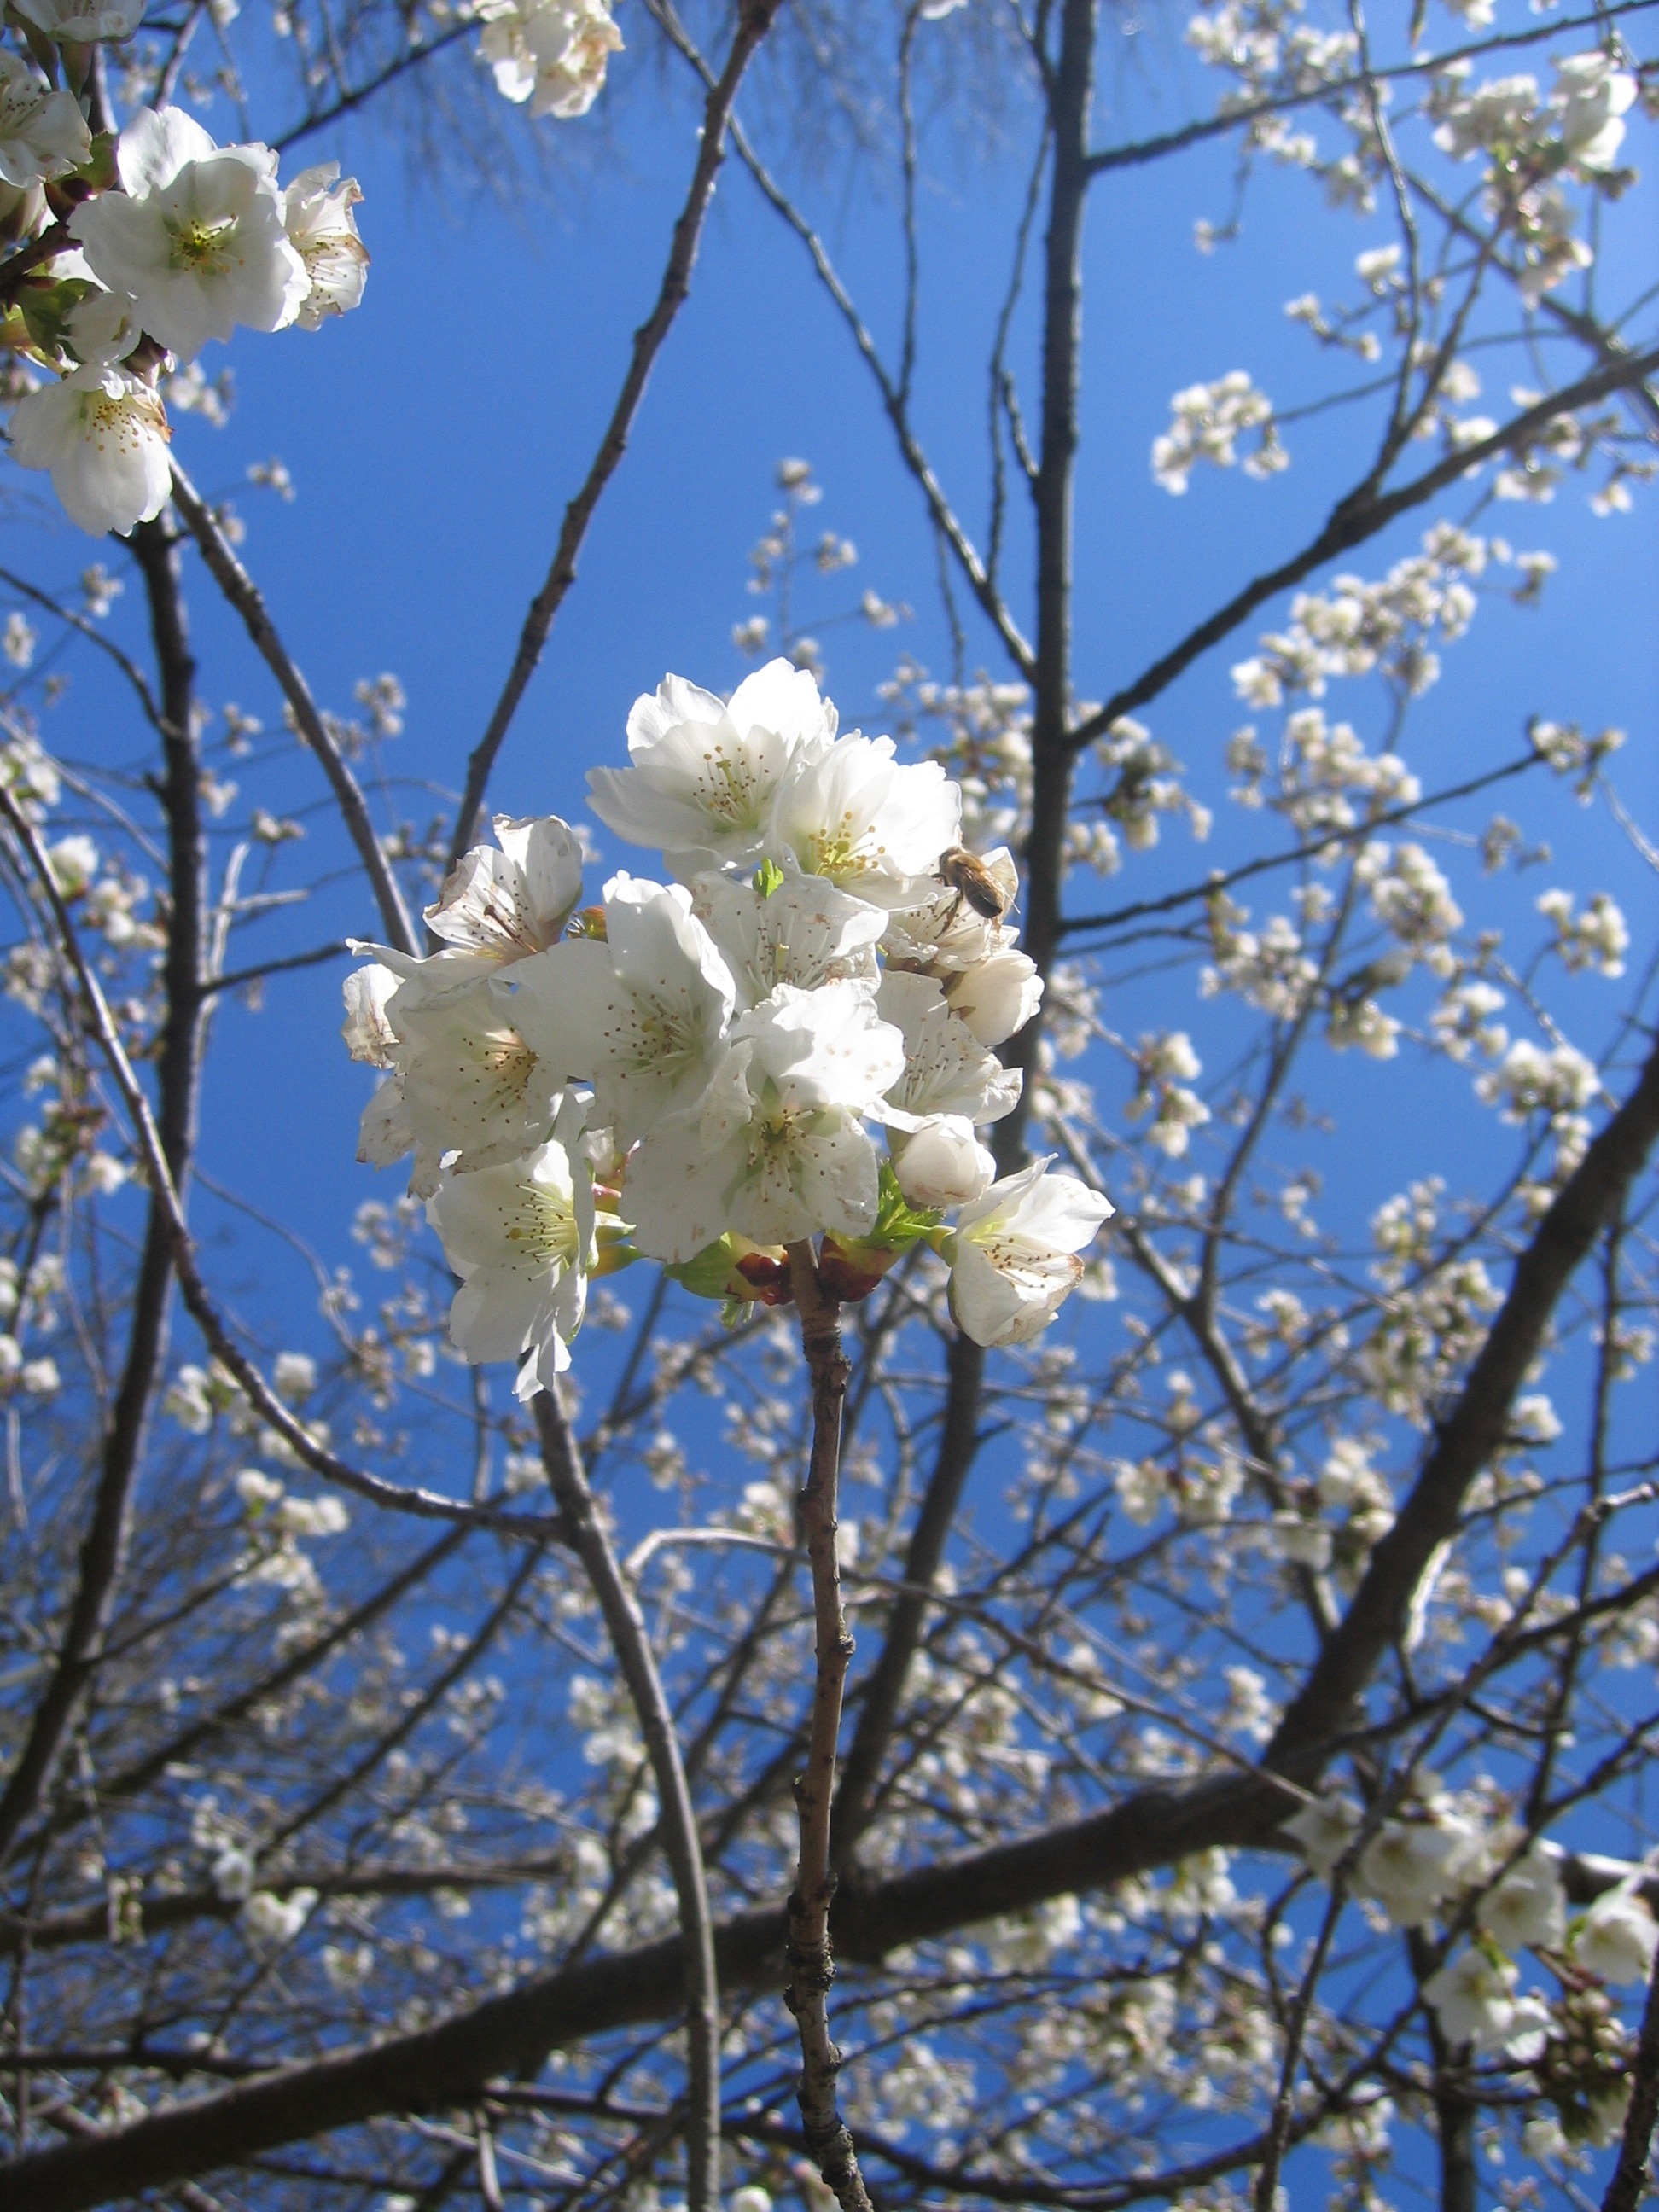
apple, tree, branch, blossom, plant, flower, bloom, spring, produce, pink, flora, season, cherry blossom, leaves, cherry, flowering plant